Mito Station (Osaka)

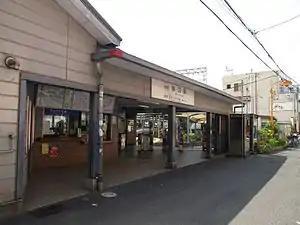
entrance for Yamato-Yagi and Nabari

is a passenger railway station in located in the city of Higashiōsaka, Osaka Prefecture, Japan, operated by the private railway operator Kintetsu Railway.